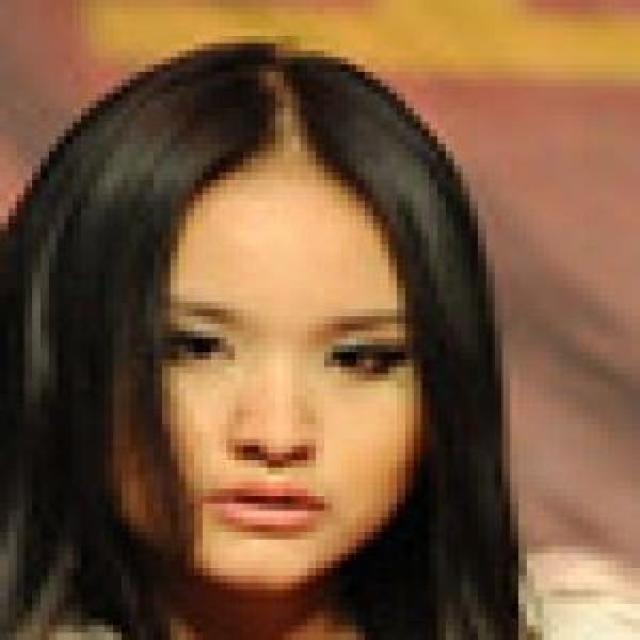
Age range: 21-44